Dumfriesshire

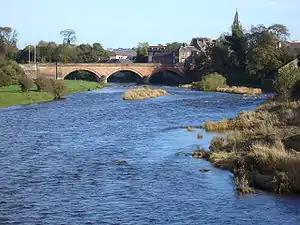
Annan

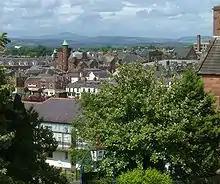
Dumfries

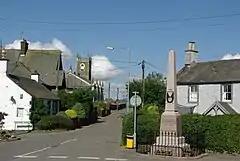
Dunscore

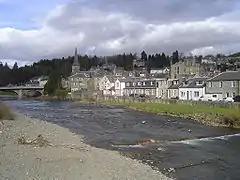
Langholm

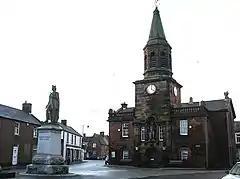
Lochmaben

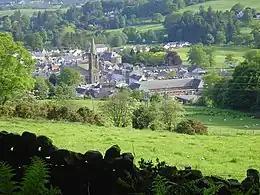
Moffat

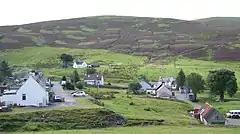
Wanlockhead

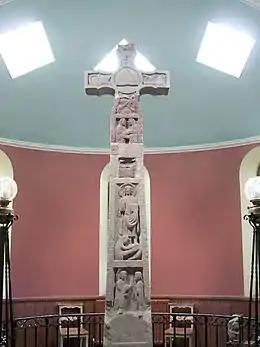
The Ruthwell Cross

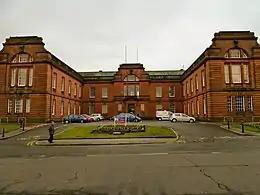
County Buildings, the former headquarters of Dumfriesshire County Council, and since 1975 the headquarters of Dumfries and Galloway Council.

Archaeological remains from the Neolithic and Bronze Age include stone circles (as in Dunscore and Eskdalemuir), tumuli and cairns (Closeburn), and sculptured stones (Dornock). A number of bank barrows and cursus have recently been discovered.